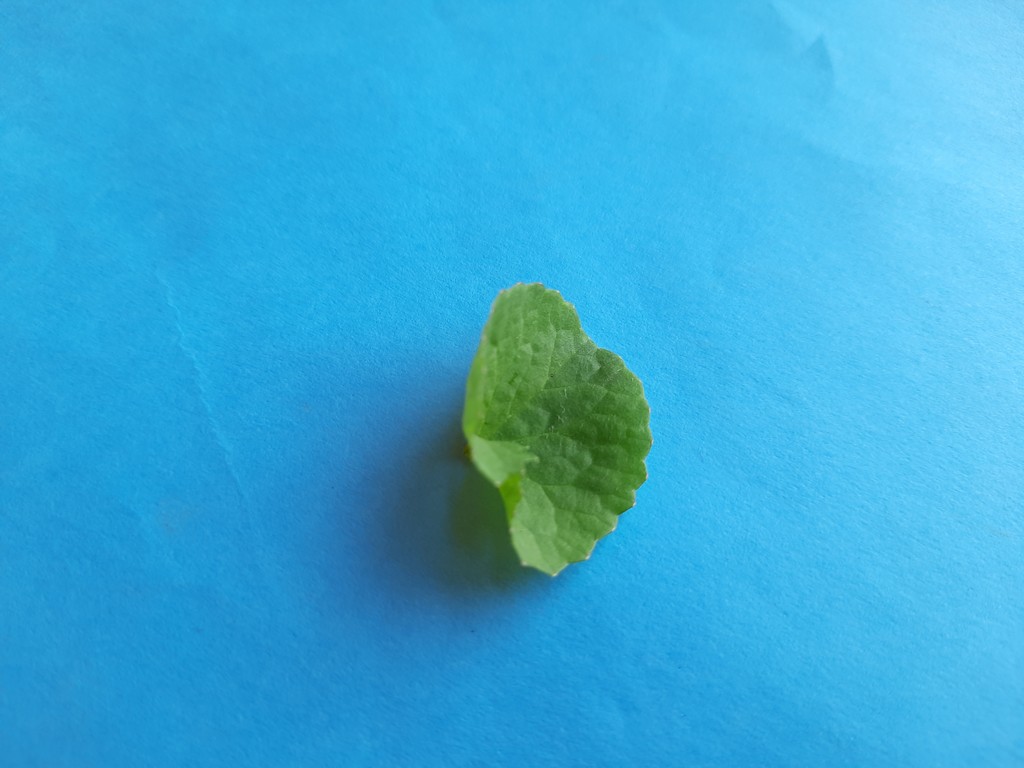
Label: Healthy